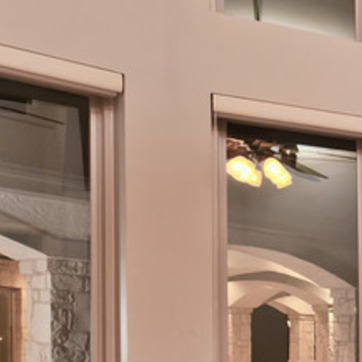
Material: painted